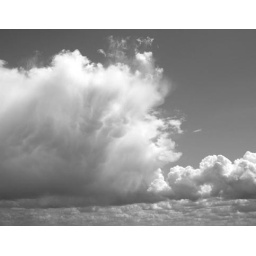
Amazing cloud I snapped while riding in a car